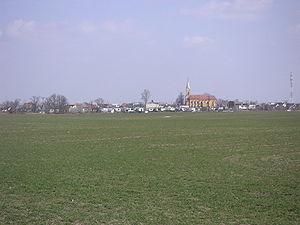
Jakubov est un village de Slovaquie situé dans la région de Bratislava.